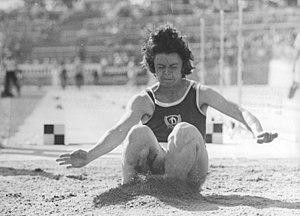
Brigitte Wujak, née Künzel le 6 mars 1955 à Karl-Marx-Stadt, est une athlète est-allemande, spécialiste du saut en longueur. Elle a été médaillée olympique aux Jeux olympiques de Moscou.